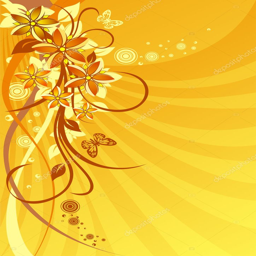
orange flowers on a solar background -- stock vector #